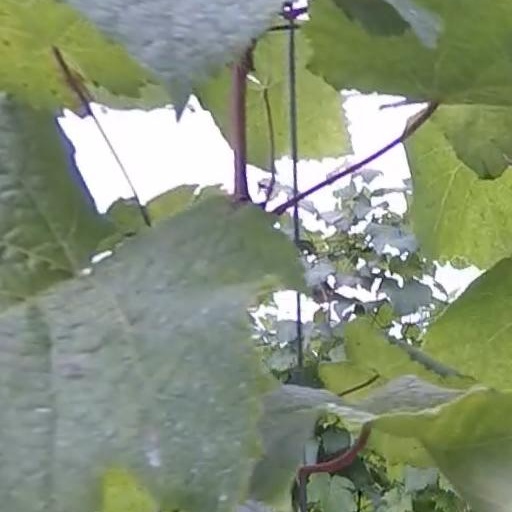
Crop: grape